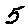
Label: 5